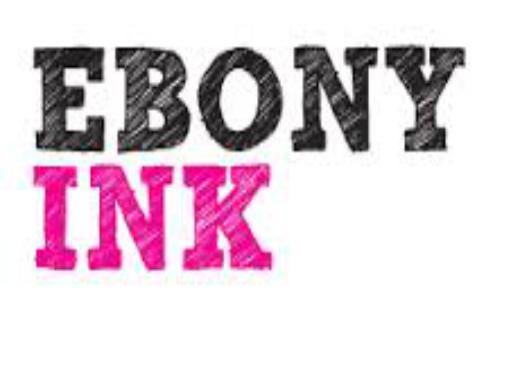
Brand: Ebony cameras
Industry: Electronic